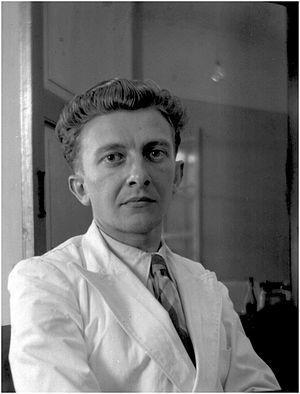
Jean Suret-Canale
Jean Suret-Canale, né le 27 avril 1921, mort le 23 juin 2007, est un géographe français, historien de l'Afrique, homme de lettres, militant communiste, résistant, anticolonialiste et spécialiste de l'Afrique.